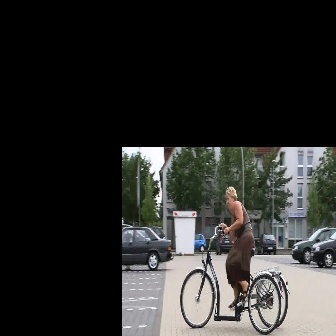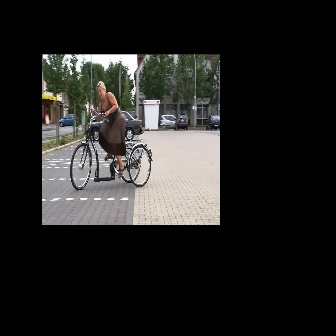
  Please identify the target specified by the bounding box [179,222,291,334] in the first image and locate it in the second image. Return the coordinates in [x_min,y_min,x_max,y_max] format.
Answer: [70,107,152,190]